Marjorie Fair

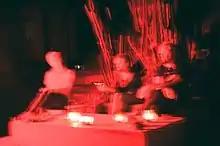
Marjorie Fair 2021

Marjorie Fair is an indie rock/psychedelic American band formed in New Jersey by musician Evan Slamka, and based in Los Angeles, California. The band is best known for their debut album "Self Help Serenade", released in 2004 on Capitol Records. Marjorie Fair's melodic psychedelia has been compared to Mercury Rev, Pernice Brothers, The Beach Boys, Grandaddy, Elliott Smith and the solo works of Jon Brion, who contributed parts to "Self Help Serenade".